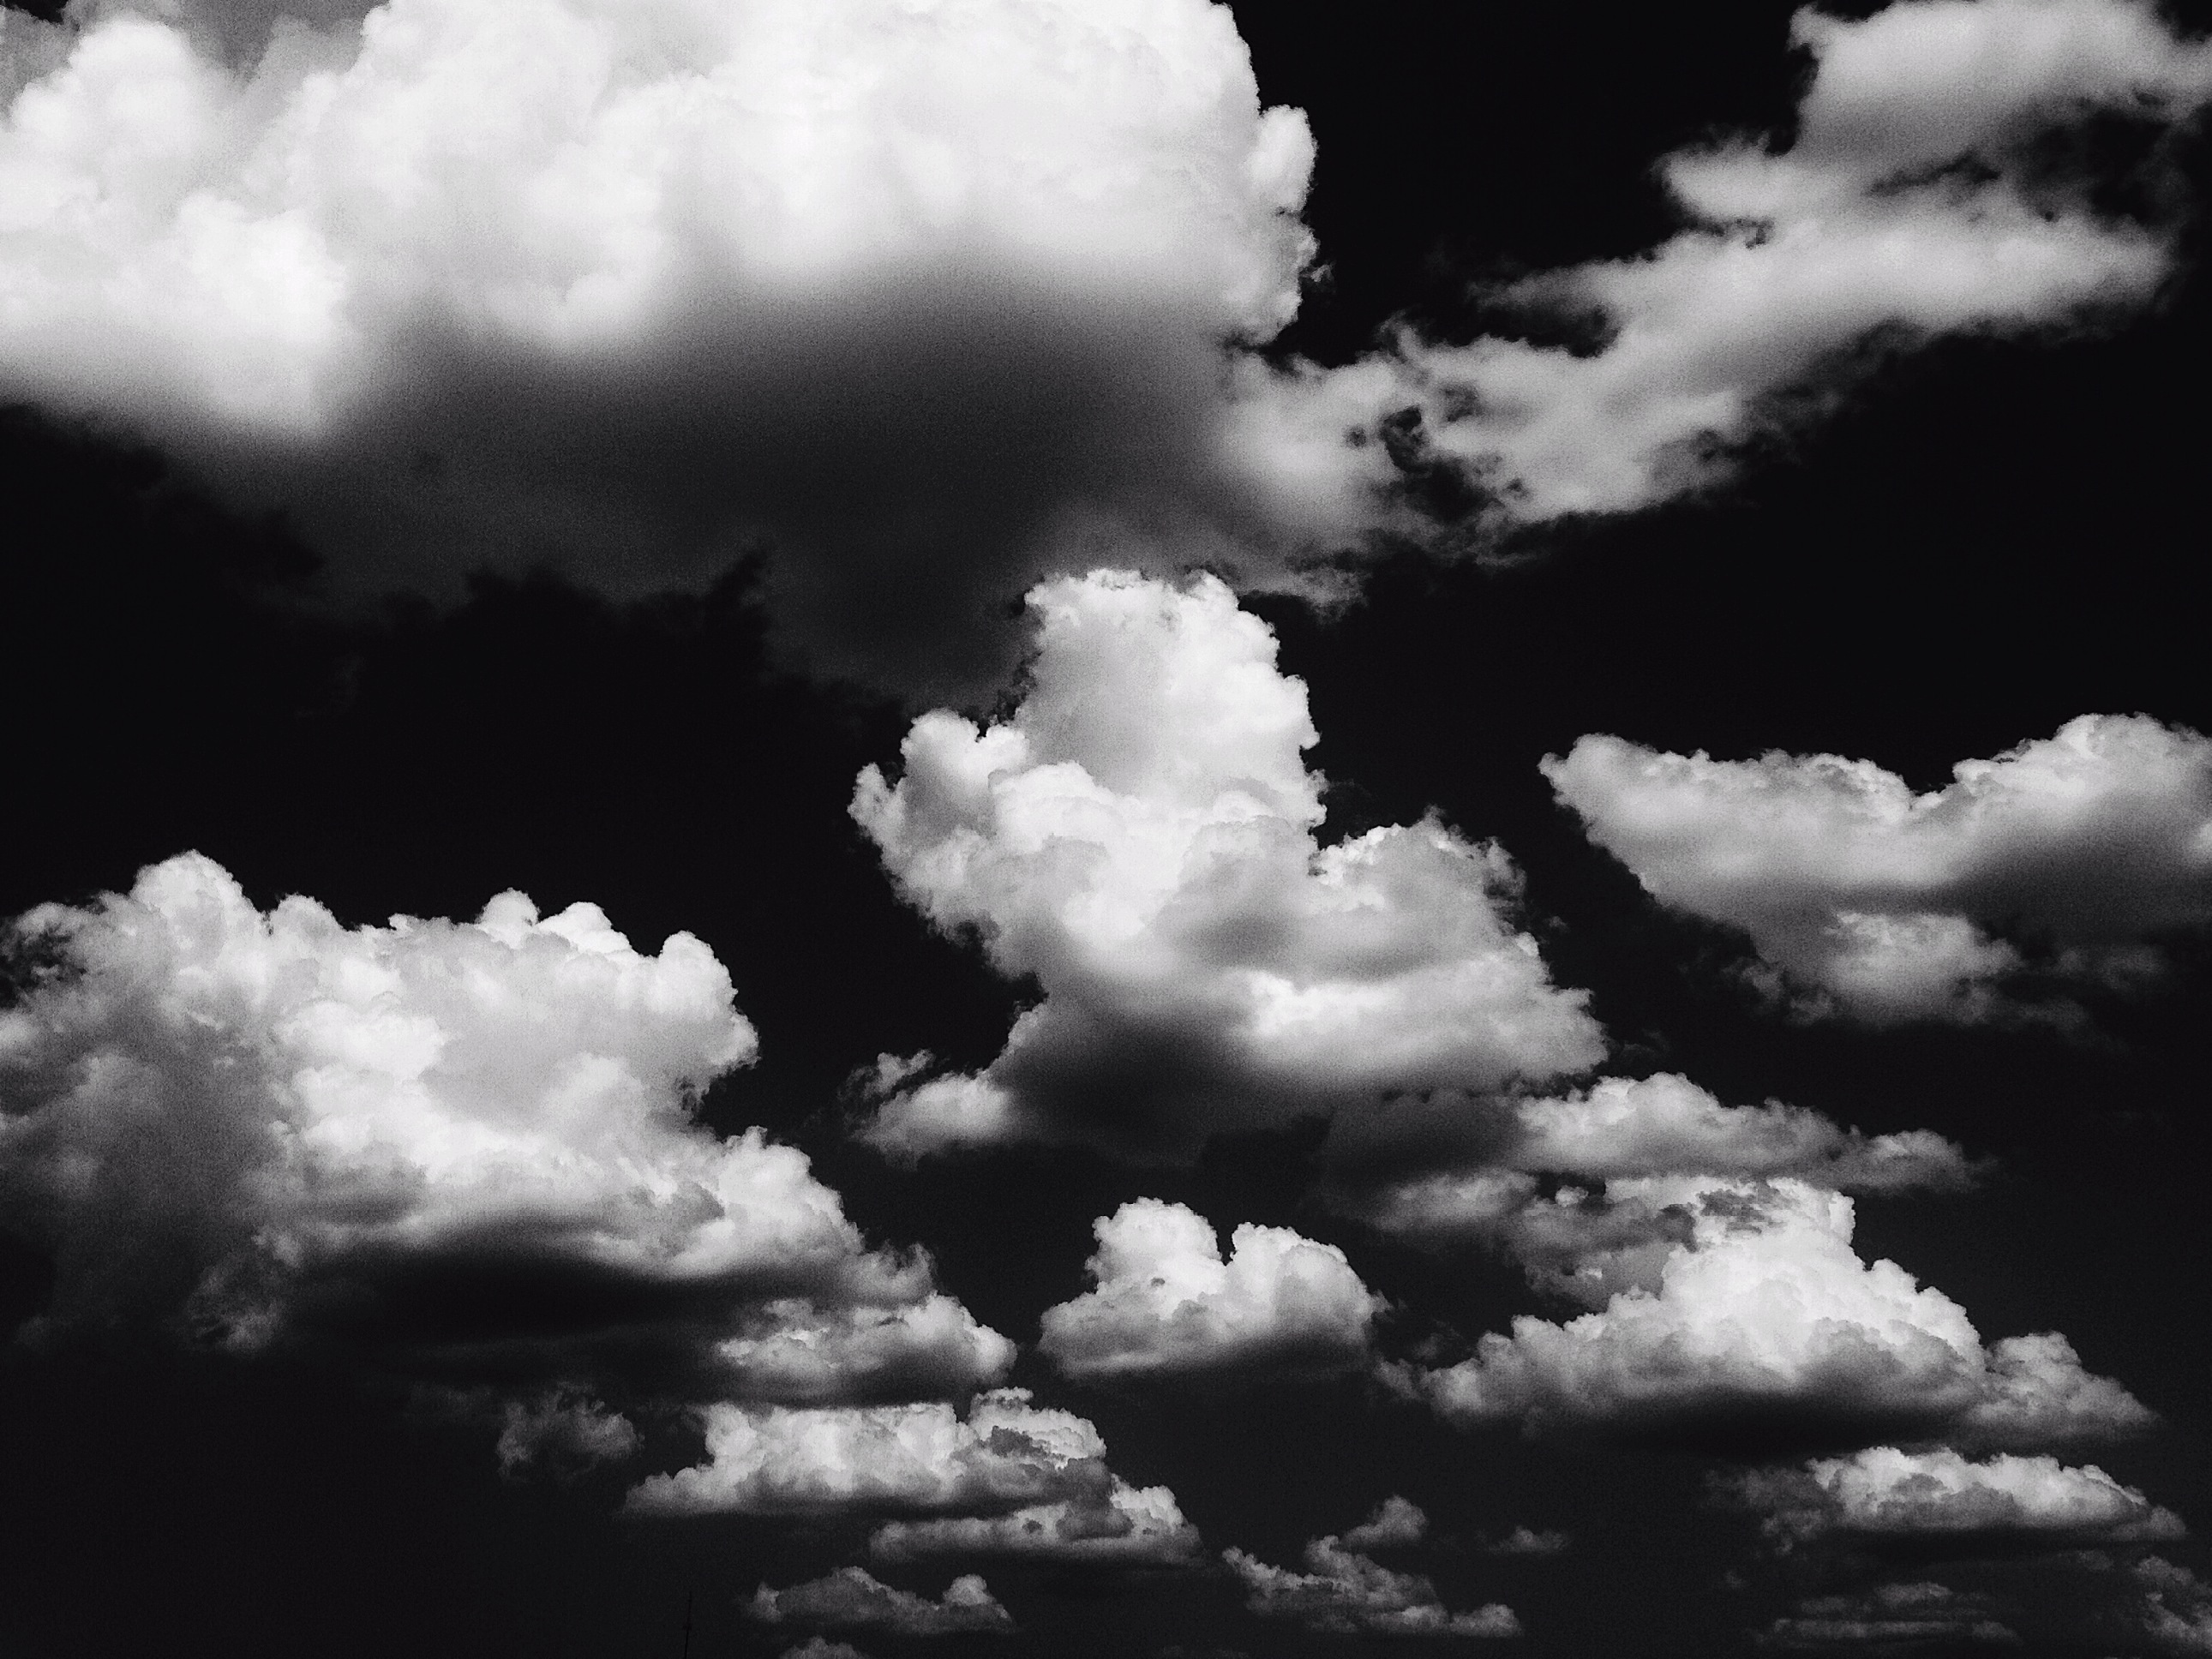
cloud, black and white, sky, atmosphere, cumulus, darkness, monochrome, meteorological phenomenon, monochrome photography